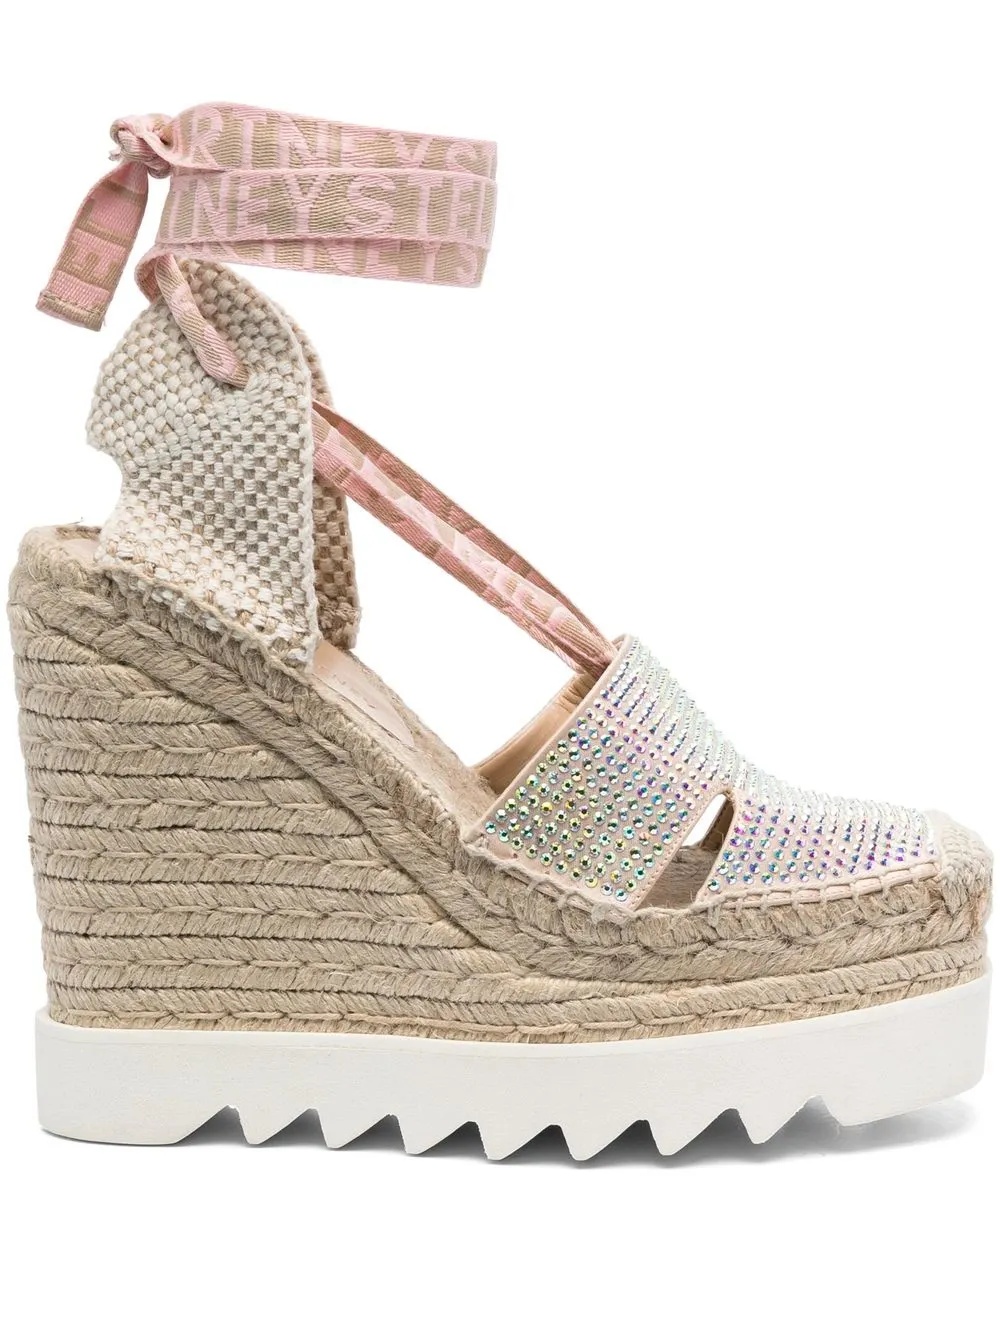
Stella McCartney Gaia crystal-embellished wedge espadrilles
Brand: Stella McCartney
Elevate your style with these stunning beige and pink platform sandals, adorned with exquisite glass crystal embellishments that catch the light beautifully. Featuring a chic logo-print strap for a touch of sophistication and a convenient rear tie fastening for a personalized fit, these sandals seamlessly blend comfort with glamour. Step out with confidence and make a statement, whether you’re dressing up for a special occasion or enjoying a casual day out. Your go-to footwear just got an elegant upgrade!
Category: Sporting Goods > Fitness & General Exercise Equipment > Exercise Wedges